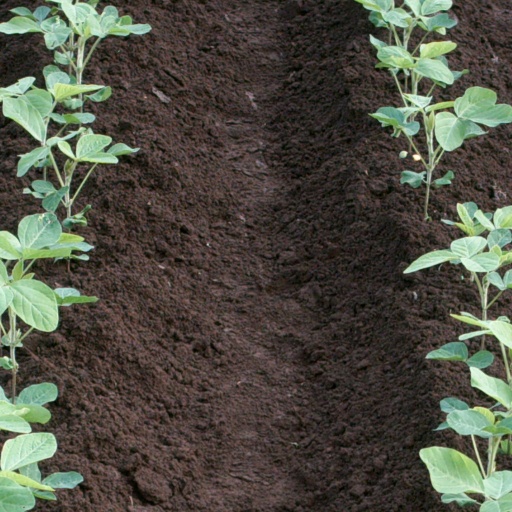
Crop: soybean